Chic-a-Go-Go

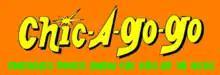
Chic-a-Go-Go logo

Chic-a-Go-Go is a public-access television cable television children's dance show that airs on Chicago Access Network Television (CAN-TV). The show bills itself as "Chicago's Dance Show for Kids of All Ages".